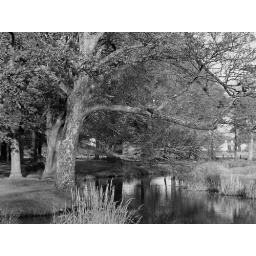
Millfield in black and white